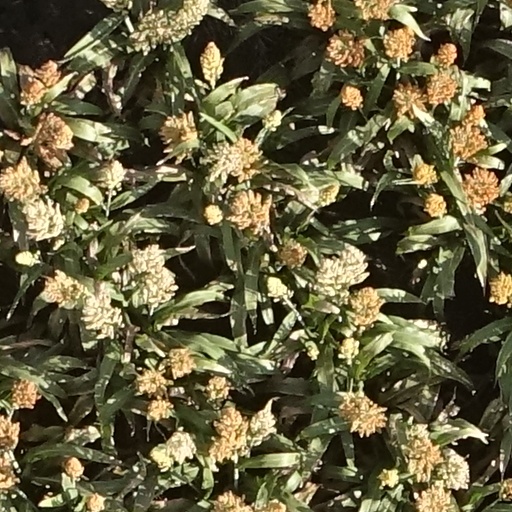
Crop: sorghum